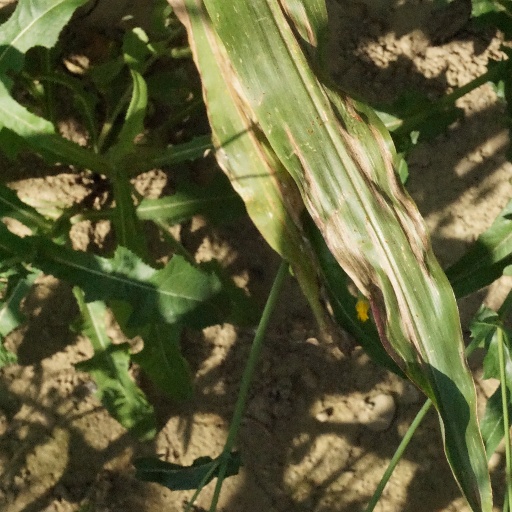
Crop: maize; corn